History of the Russian Orthodox Church

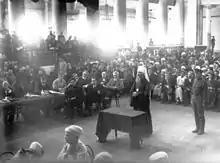
Metropolitan Benjamin addressing the Court during his 1922 trial for anti-Soviet agitation.

Following the death of Patriarch Adrian in 1700, Peter I of Russia decided against an election of a new patriarch, and drawing on the clergy that came from Ukraine, he appointed Stefan Yavorsky as "locum tenens". Peter believed that Russia's resources, including the church, could be used to establish a modern European state and he sought to strengthen the authority of the monarch. He was also inspired by church–state relations in the West and therefore brought the institutional structure of the church in line with other ministries. Theophan Prokopovich wrote Peter's "Spiritual Regulation", which no longer legally recognized the separation of the church and the state.